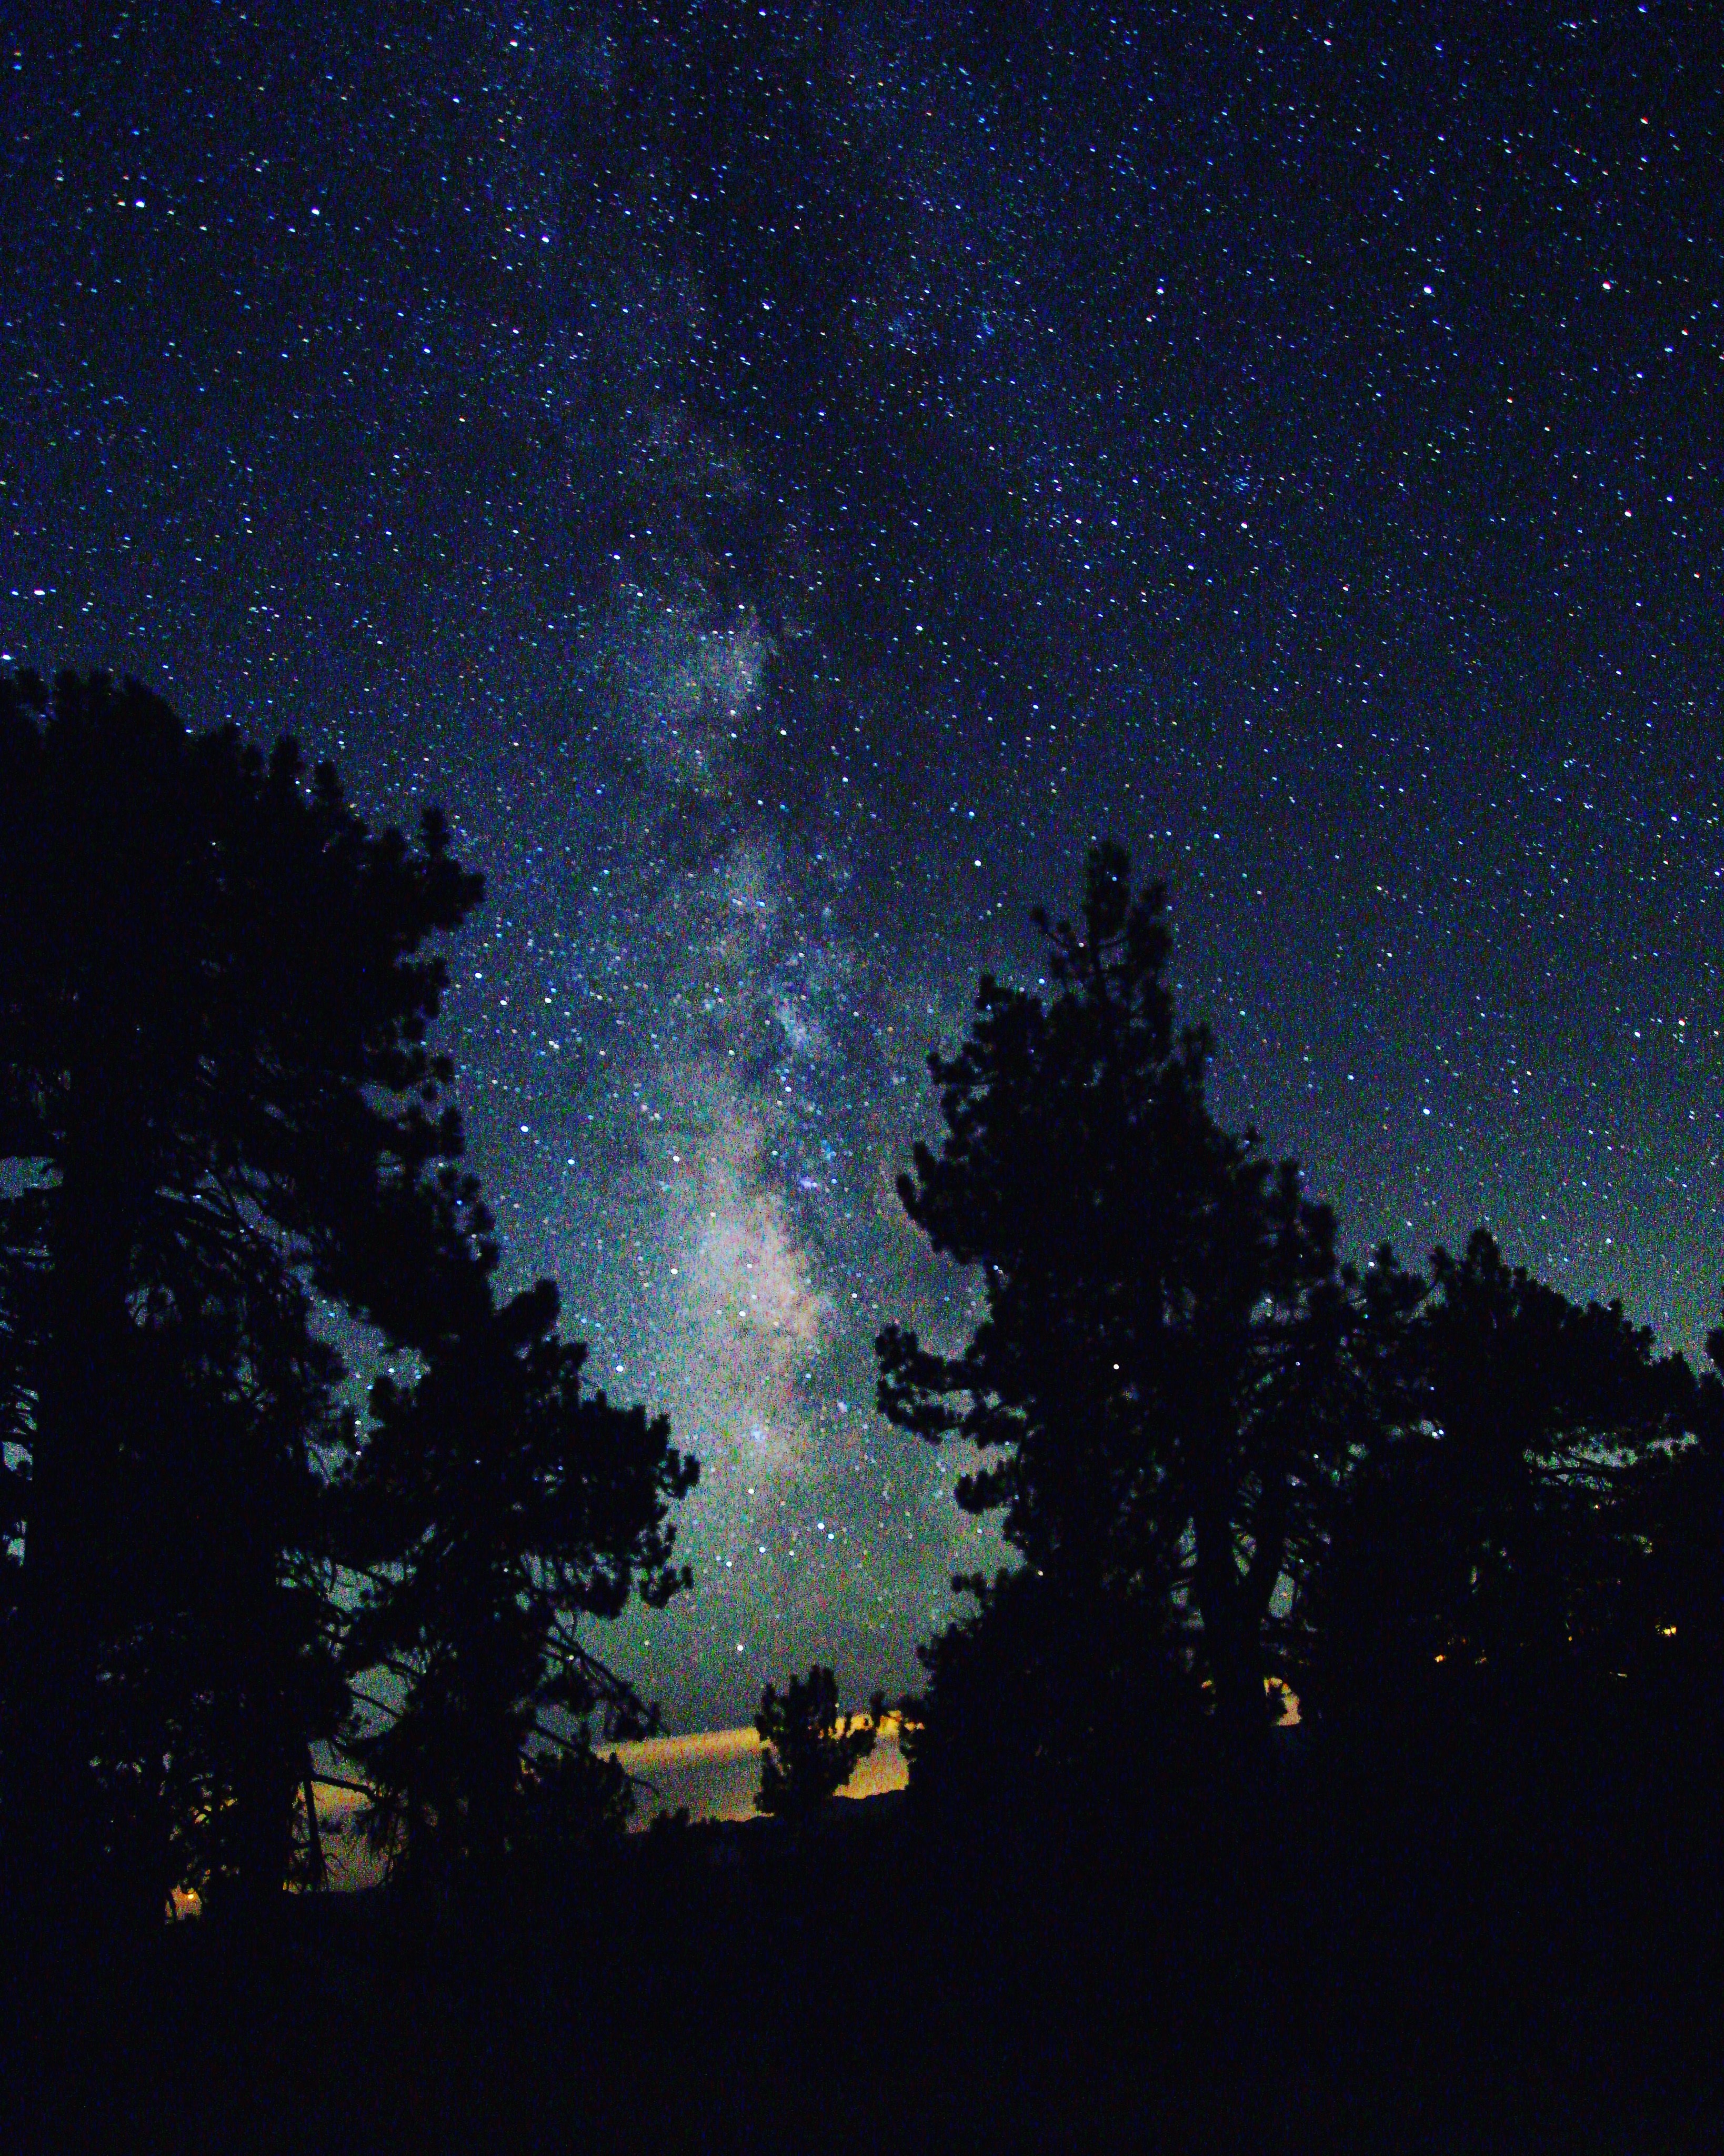
sky, night, star, atmosphere, darkness, galaxy, moonlight, astronomy, midnight, astronomical object